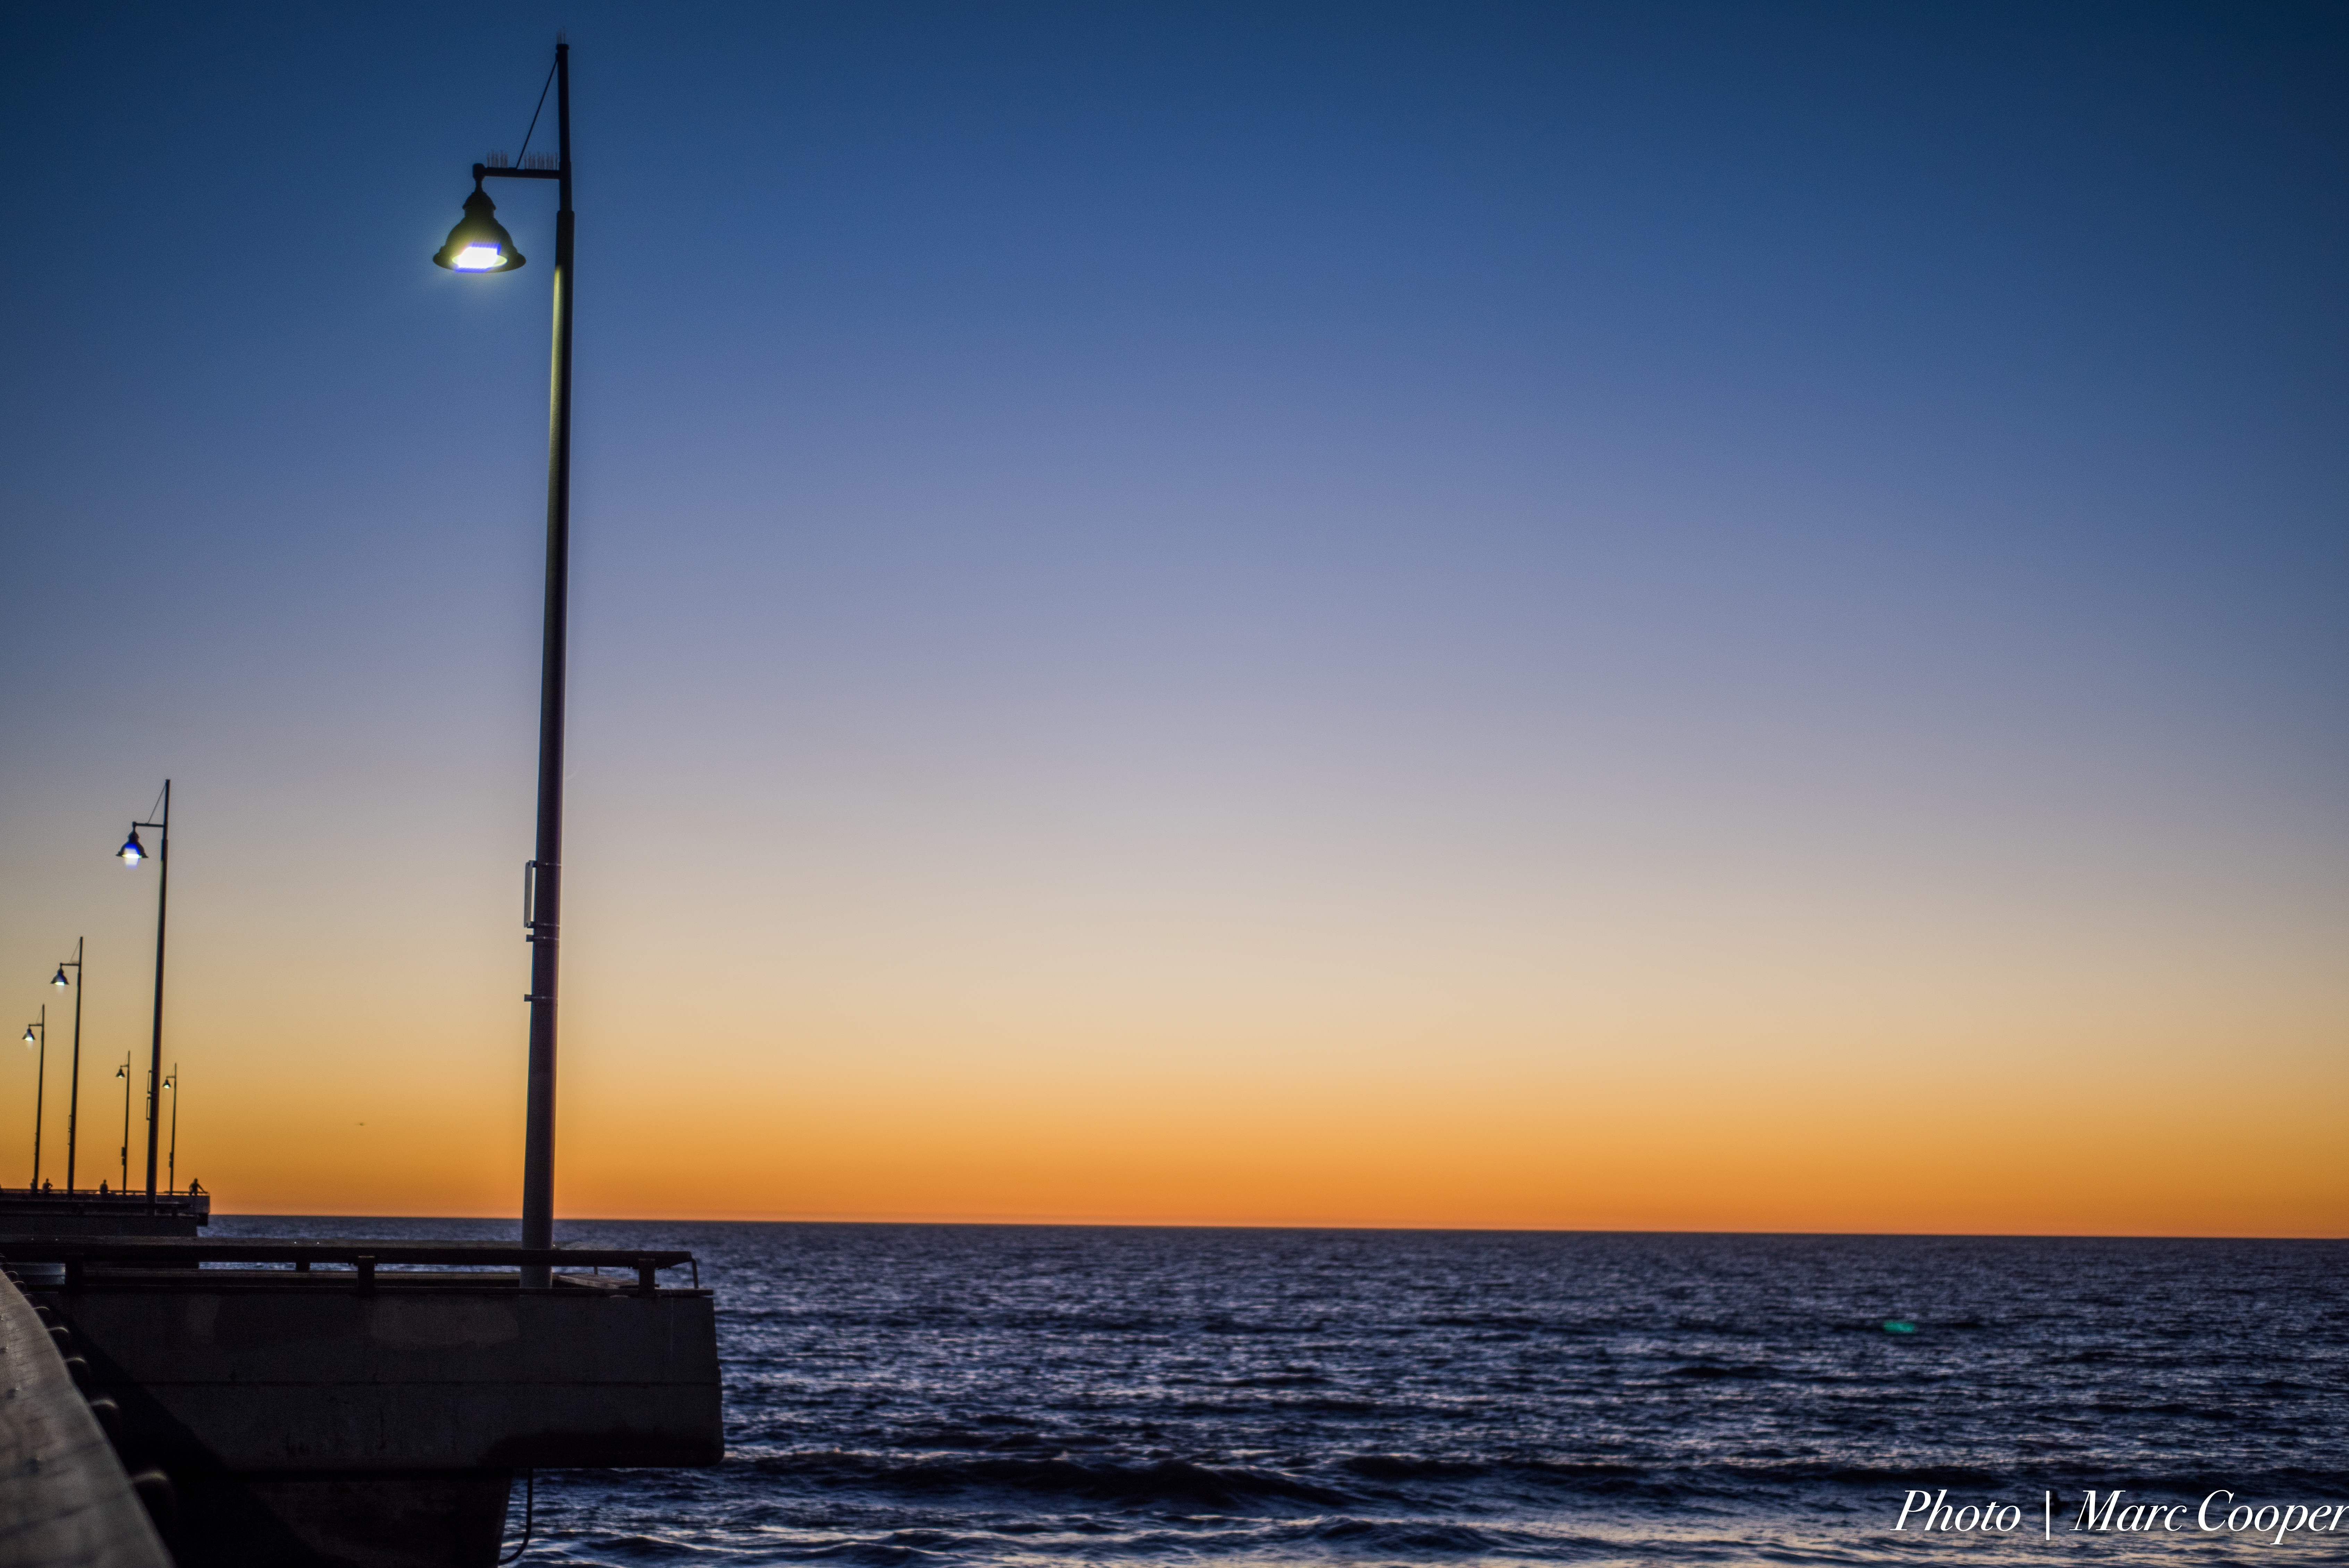
beach, sea, coast, ocean, horizon, cloud, sky, sun, sunrise, sunset, sunlight, morning, wave, wind, dawn, pier, dusk, evening, tower, venice, nikon, hdr, d810, nightfall, venicebeach, oceansunset, pacificocean, venicepier, nikonflickraward